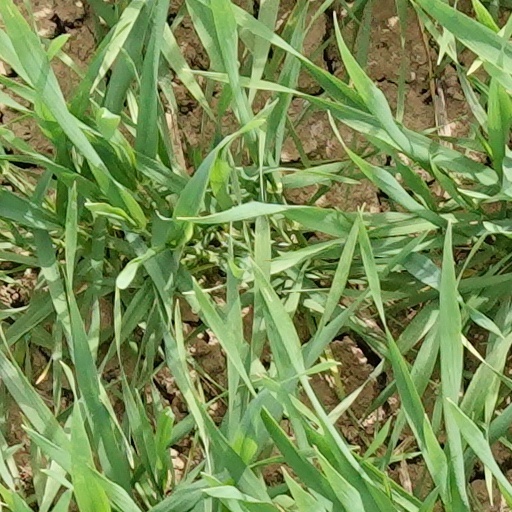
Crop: wheat